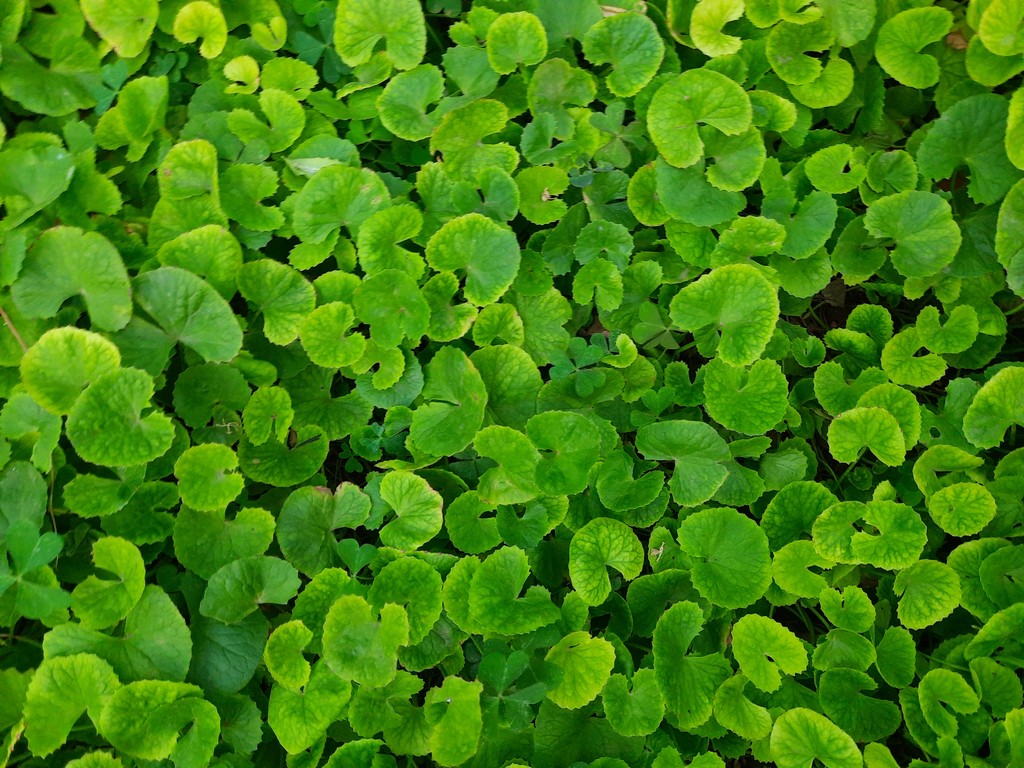
Label: Healthy